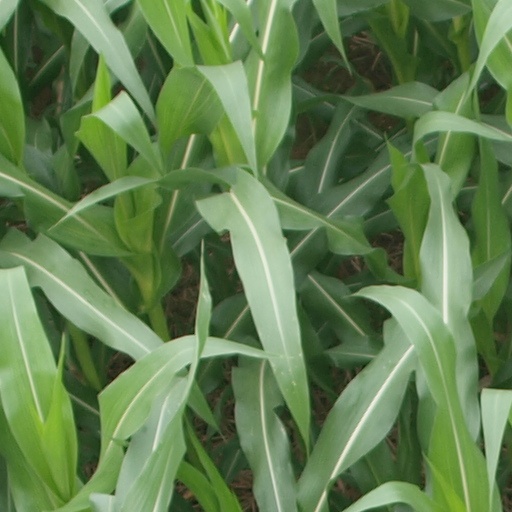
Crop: maize; corn